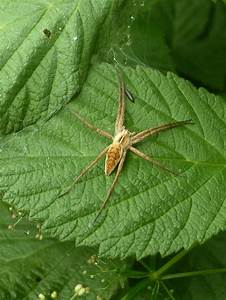
Label: spider